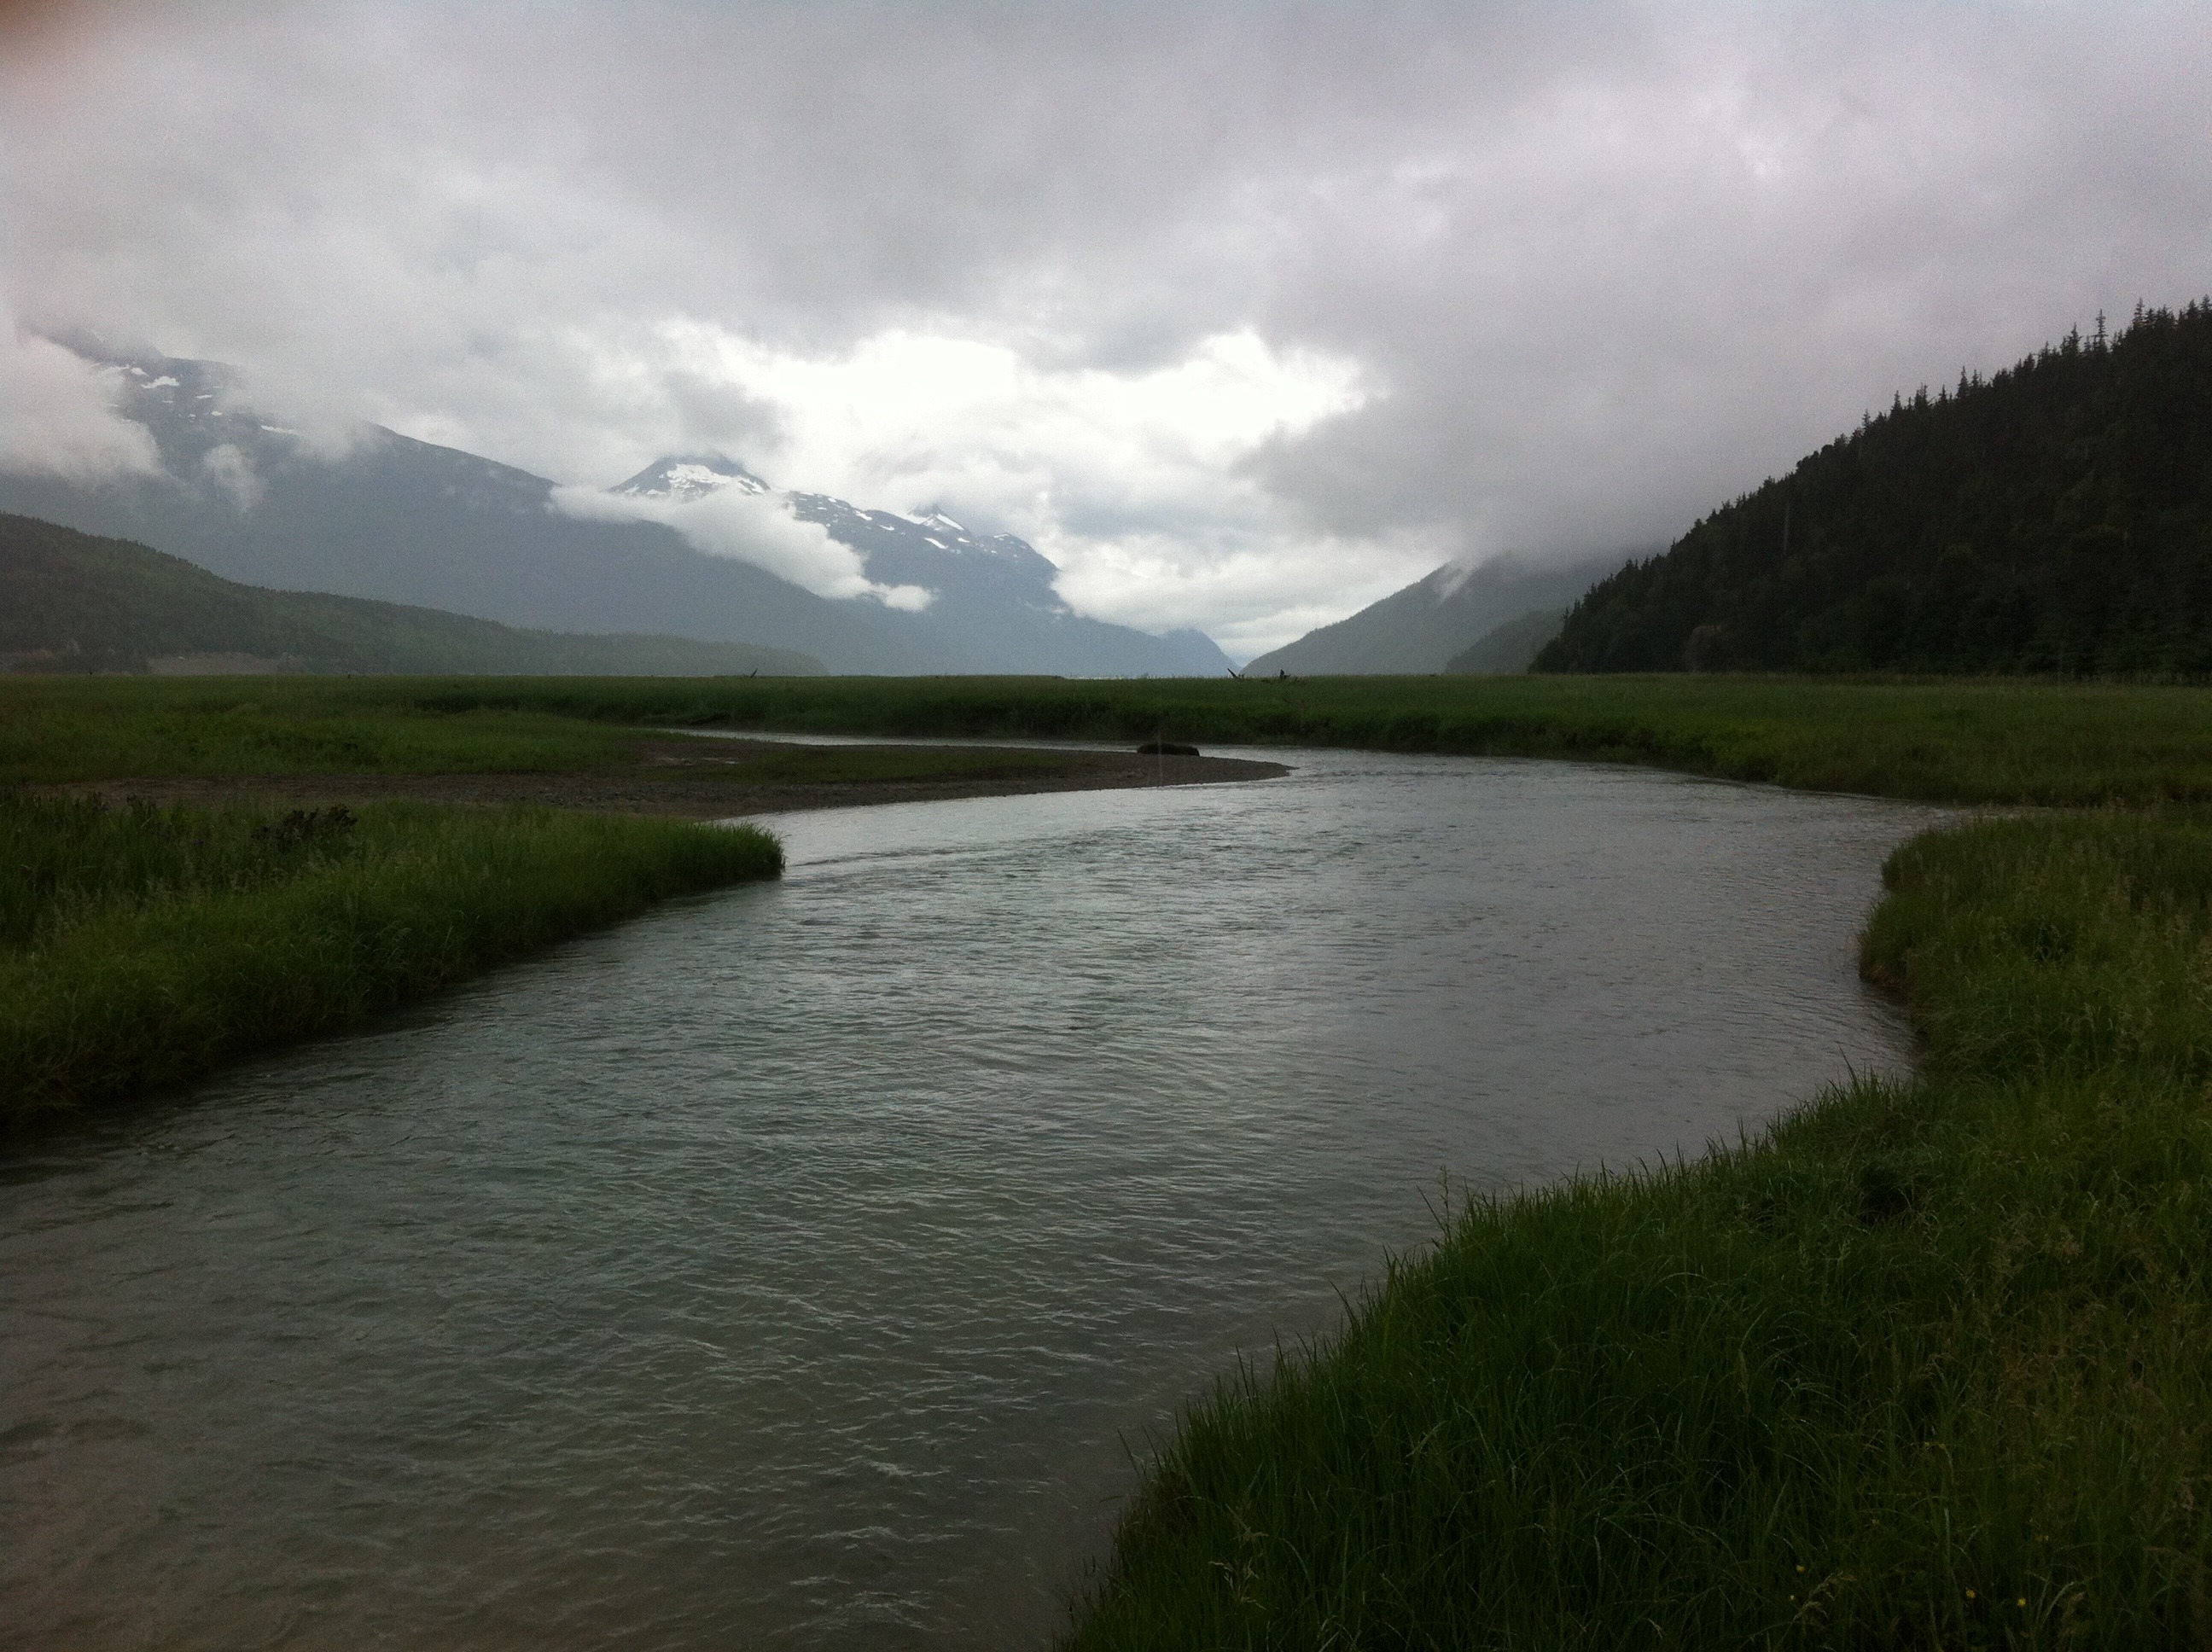
landscape, nature, outdoor, wilderness, mountain, lake, river, land, wild, environment, reflection, scenic, natural, scenery, fjord, reservoir, highland, waterway, body of water, alaska, loch, atmospheric phenomenon